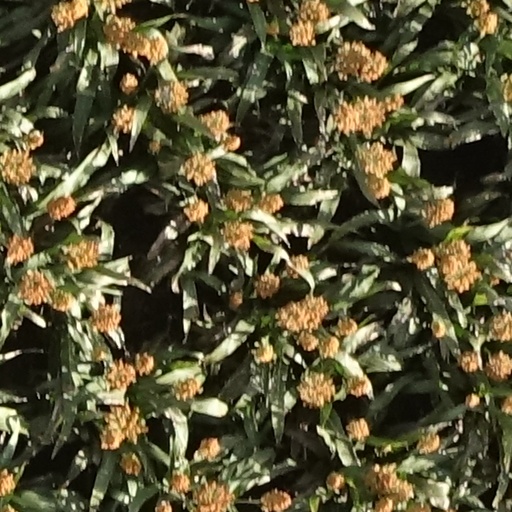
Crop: sorghum